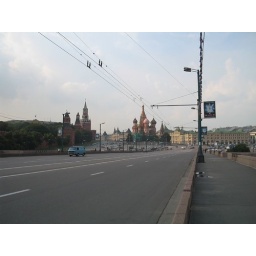
Saint Basil's cathedral and the red square, taken from the bridge over the Moskva river.